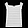
Label: T - shirt / top